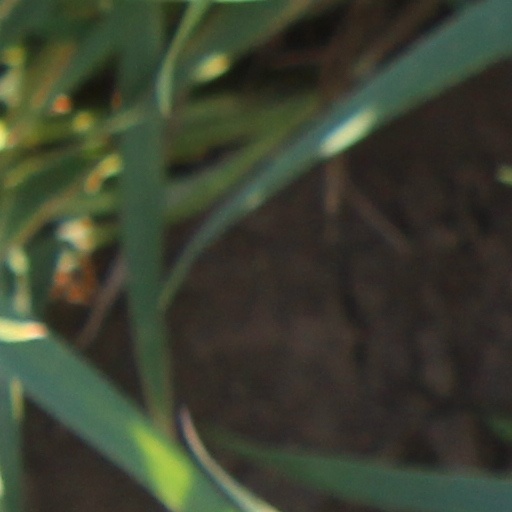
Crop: wheat